Fuerteventura

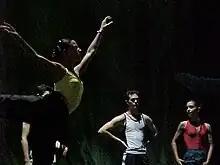
Members of the National Dance Company in the Puerto del Rosario Auditorium on 25 July 2000

Fuerteventura is part of the Province of Las Palmas. The island is divided into six municipalities, as follows: